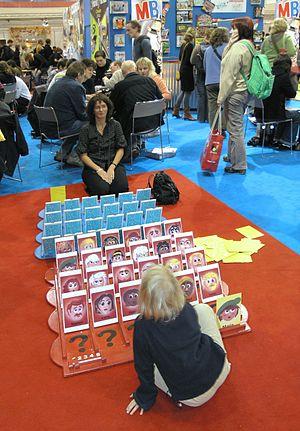
Qui est-ce ? est un jeu de société créé par Theo et Ora Coster en 1979 et édité pour la première fois en France par MB.